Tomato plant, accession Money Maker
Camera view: bottom (45 deg); turntable rotation: 210 degrees
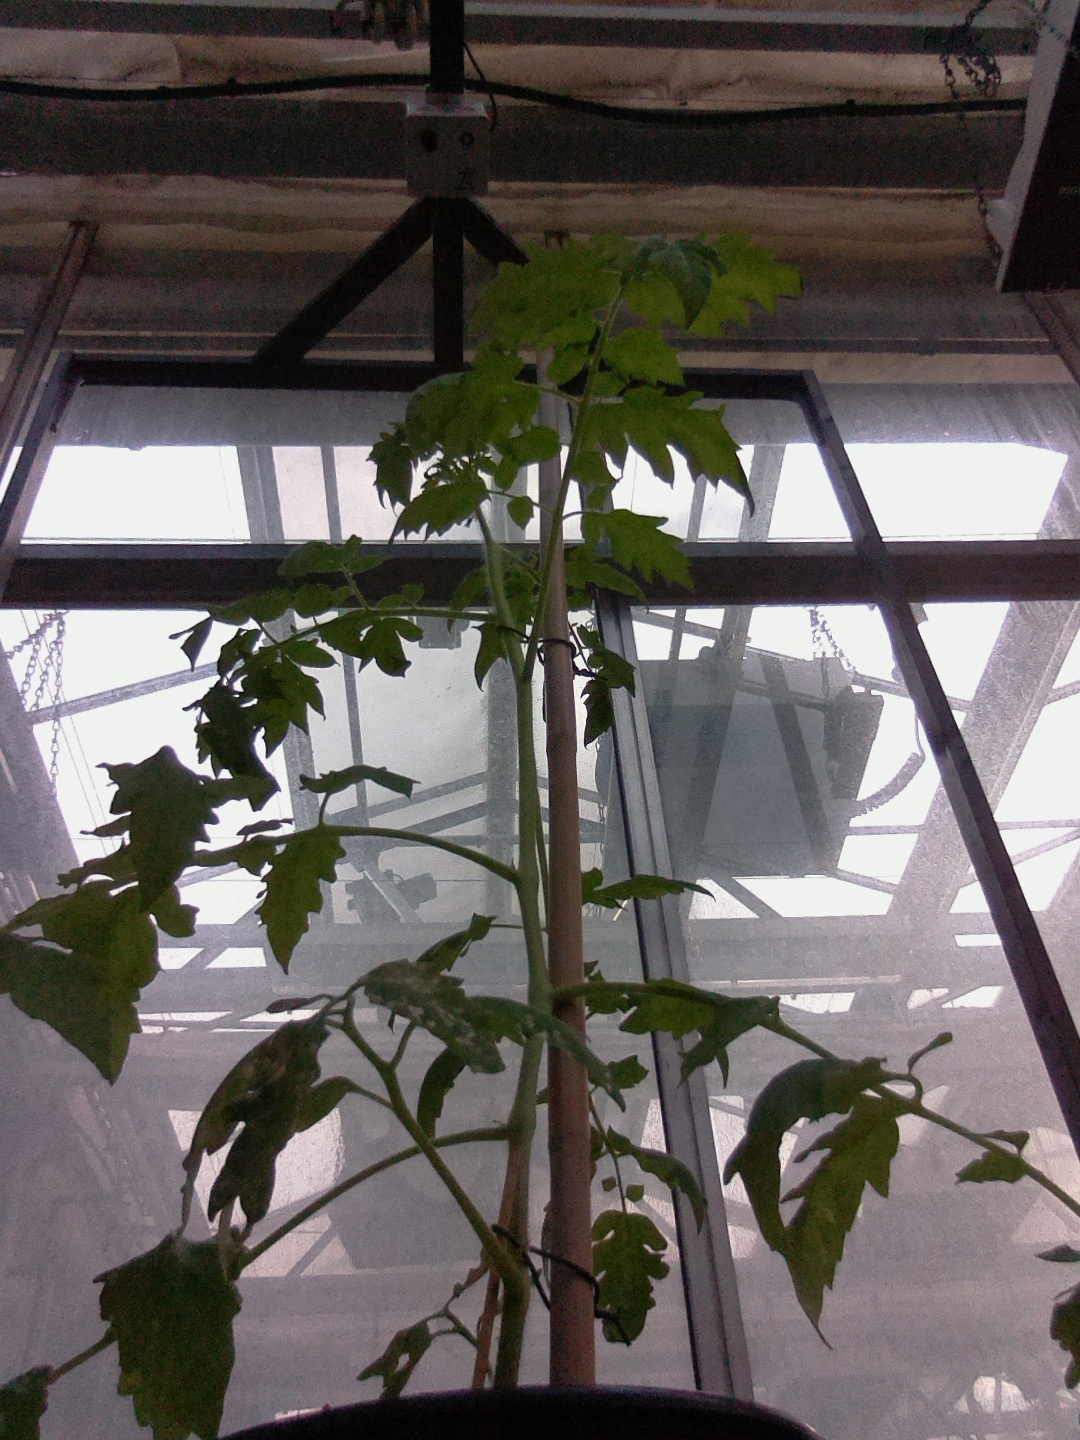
BBCH growth stage 53: 3 inflorescences visible